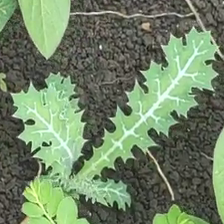
Weed species: Bilayat_(Mexicana_Argemone)